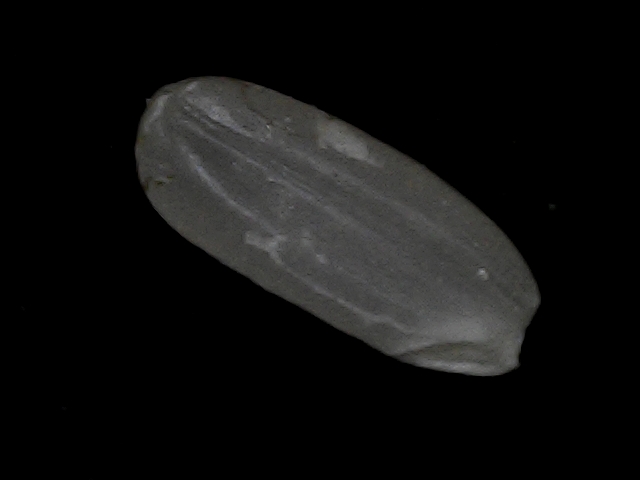
Rice variety: BD95